Visigothic Kingdom

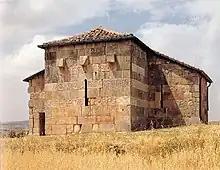
Church of Santa Maria de Lara, most likely built just before the Muslim invasion

The reigns of Chindaswinth and his son Recceswinth saw the compilation of the most important Visigothic law book, the (Spanish: , English: Book of Judgements), also called or the Visigothic Code promulgated by king Chindaswinth (642–653 AD) and completed in 654 by his son, king Recceswinth (649–672), abolished the old tradition of having different laws for Hispano-Romans and Visigoths. The new laws applied to both Gothic and Hispano-Roman populations who had been under different laws in the past, and it replaced all older codes of law. The code included old laws by past kings, such as Alaric II in his , and Leovigild, but many were also new laws. The code was based almost wholly on Roman law, with some influence of Germanic law in rare cases. Among the eliminated old laws were the harsh laws against Jews. The showed the old system of military and civil divisions in administration was changing, and dukes and counts had begun taking more responsibilities outside their original military and civil duties. The servants or slaves of the king became very prominent in the bureaucracy and exercised wide administrative powers. With the Visigoth law codes, women could inherit land and title and manage it independently from their husbands or male relations, dispose of their property in legal wills if they had no heirs, and could represent themselves and bear witness in court by age 14 and arrange for their own marriages by age 20. Chindaswinth (642–653) strengthened the monarchy at the expense of the nobility; he executed some 700 nobles, forced dignitaries to swear oaths, and in the seventh council of Toledo laid down his right to excommunicate clergy who acted against the government. He was also able to maneuver his son Recceswinth on the throne, sparking a rebellion by a Gothic noble who allied with the Basques, but was put down. Recceswinth (653–672) held another council of Toledo, which reduced sentences for treason and affirmed the power of the councils to elect kings.